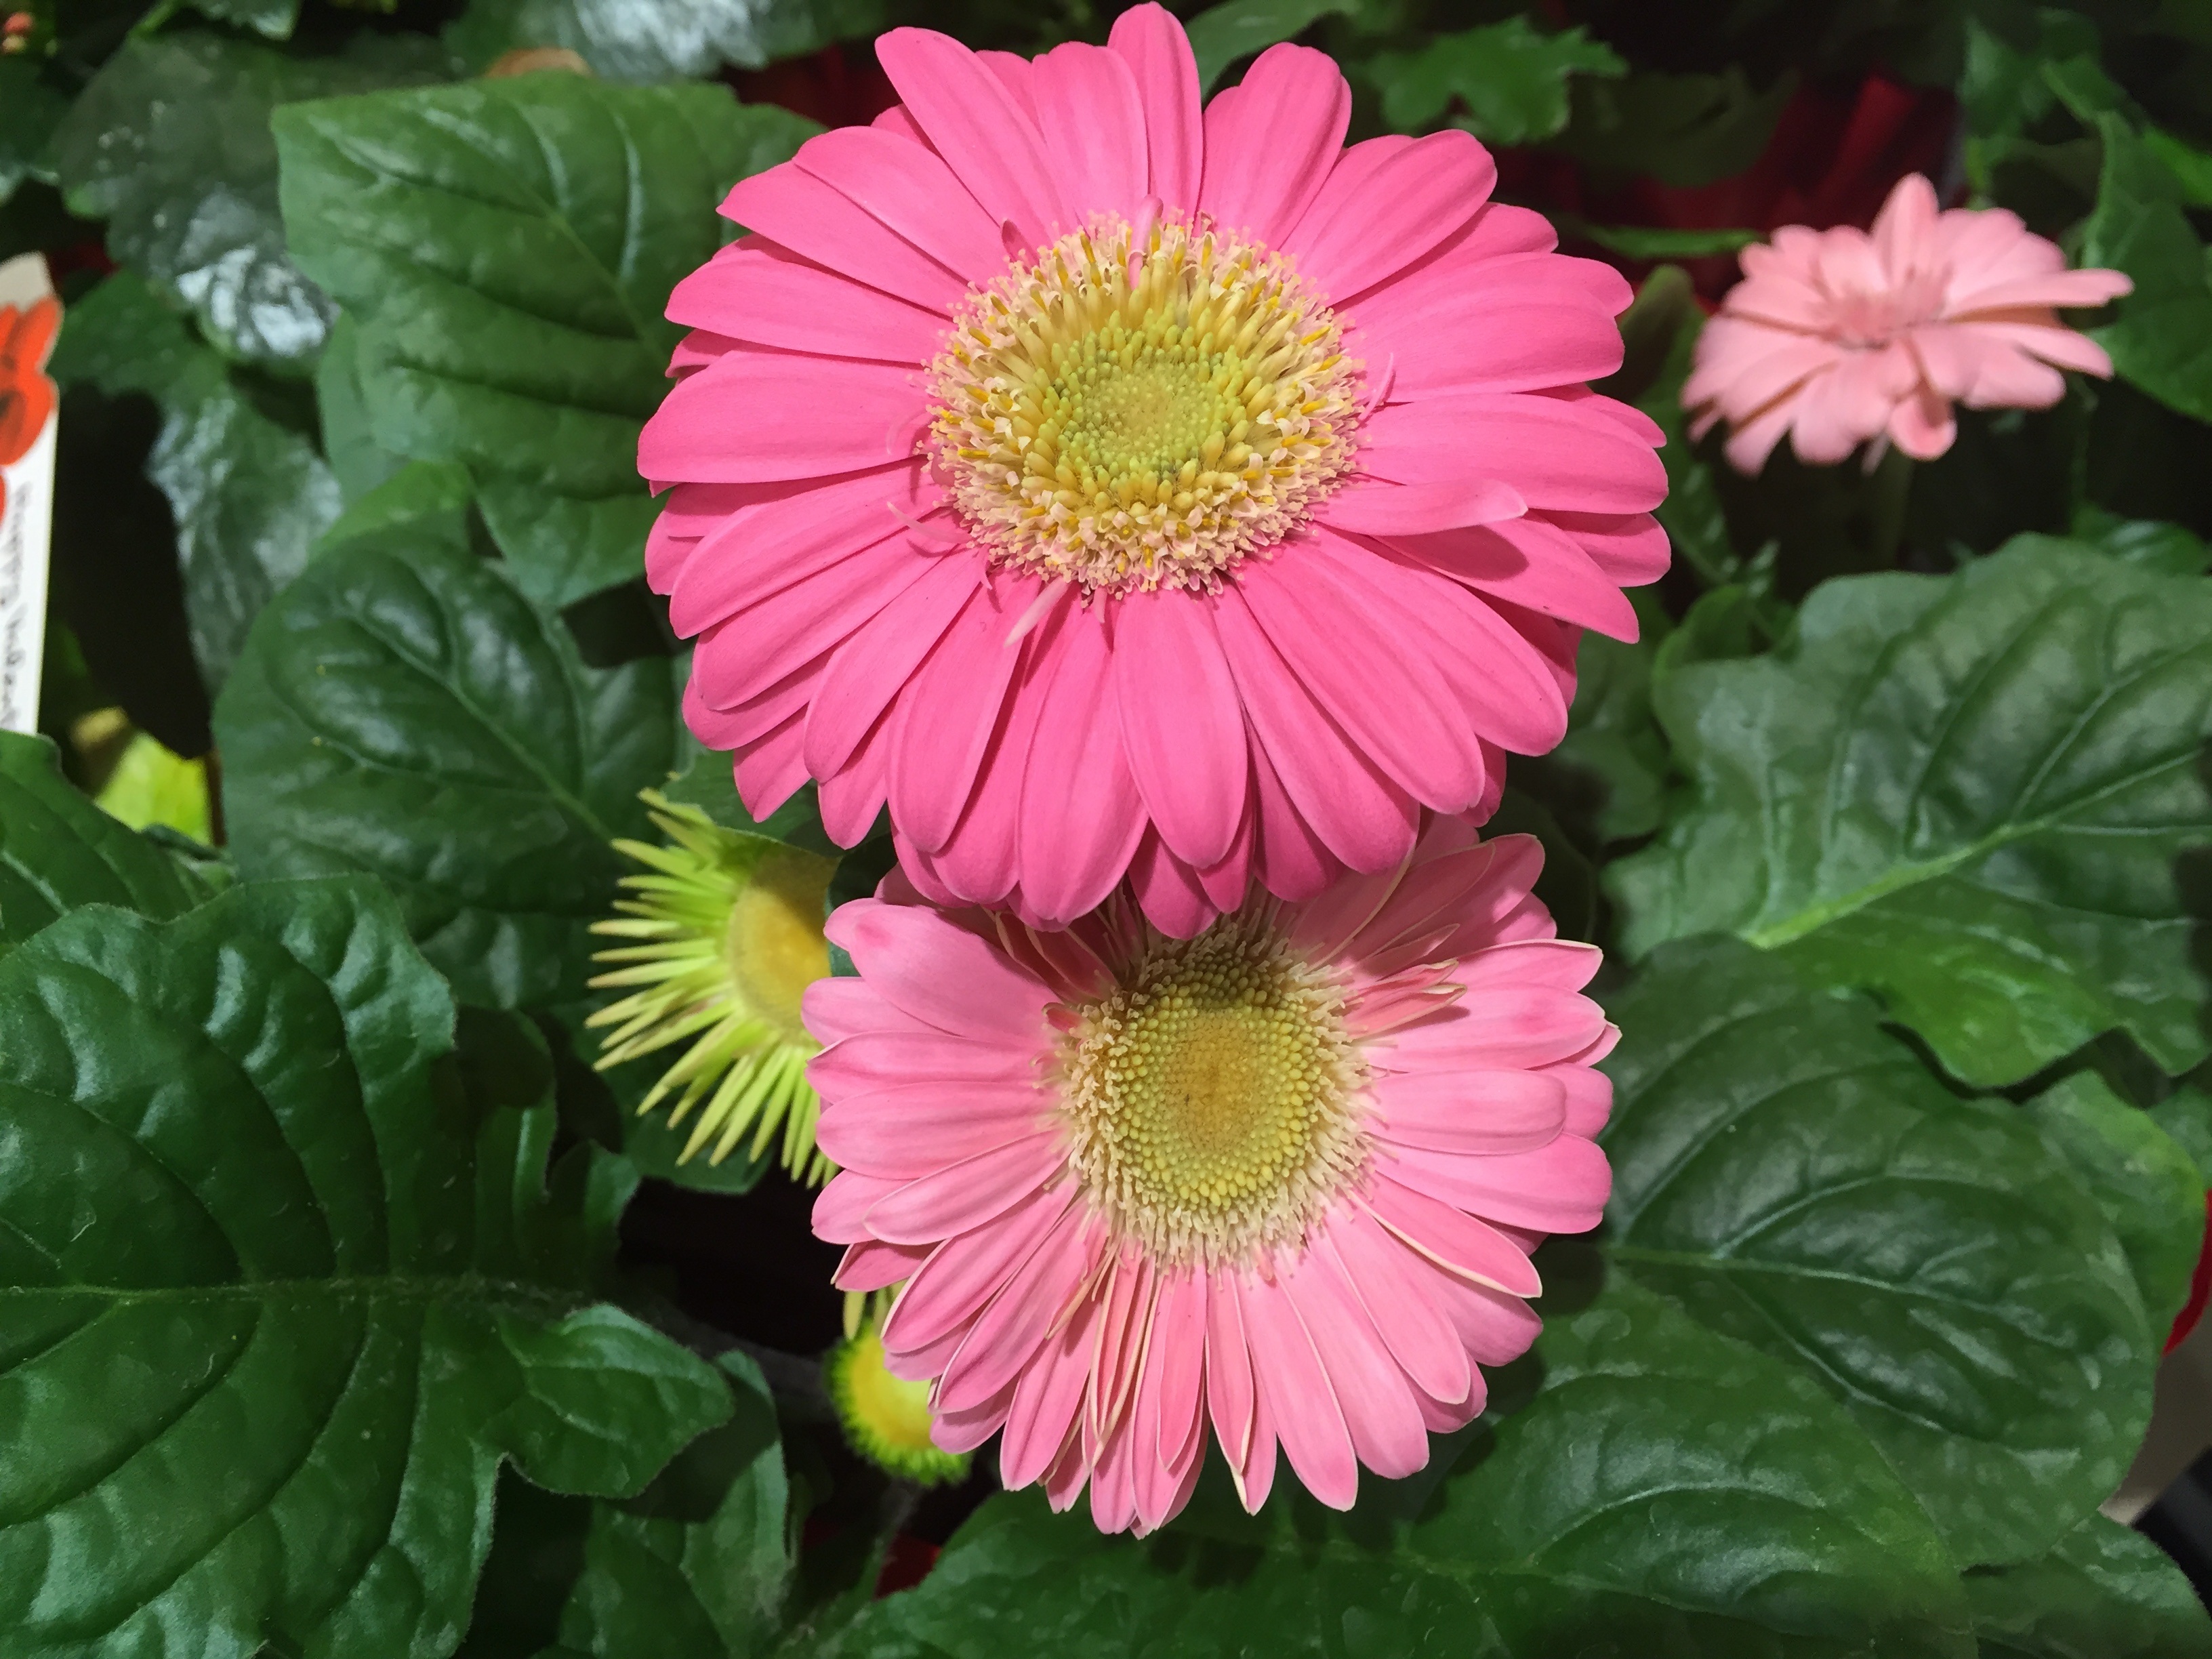
plant, flower, petal, botany, pink, flora, gerbera, floristry, flowering plant, daisy family, gerbera daisy, annual plant, land plant